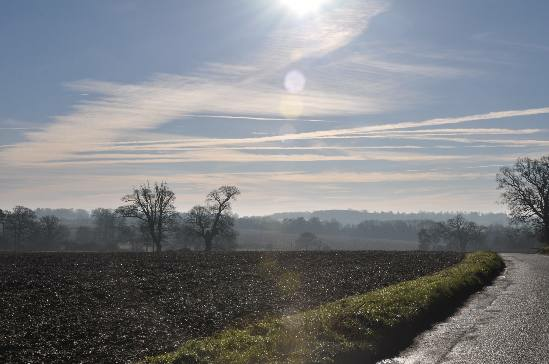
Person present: No